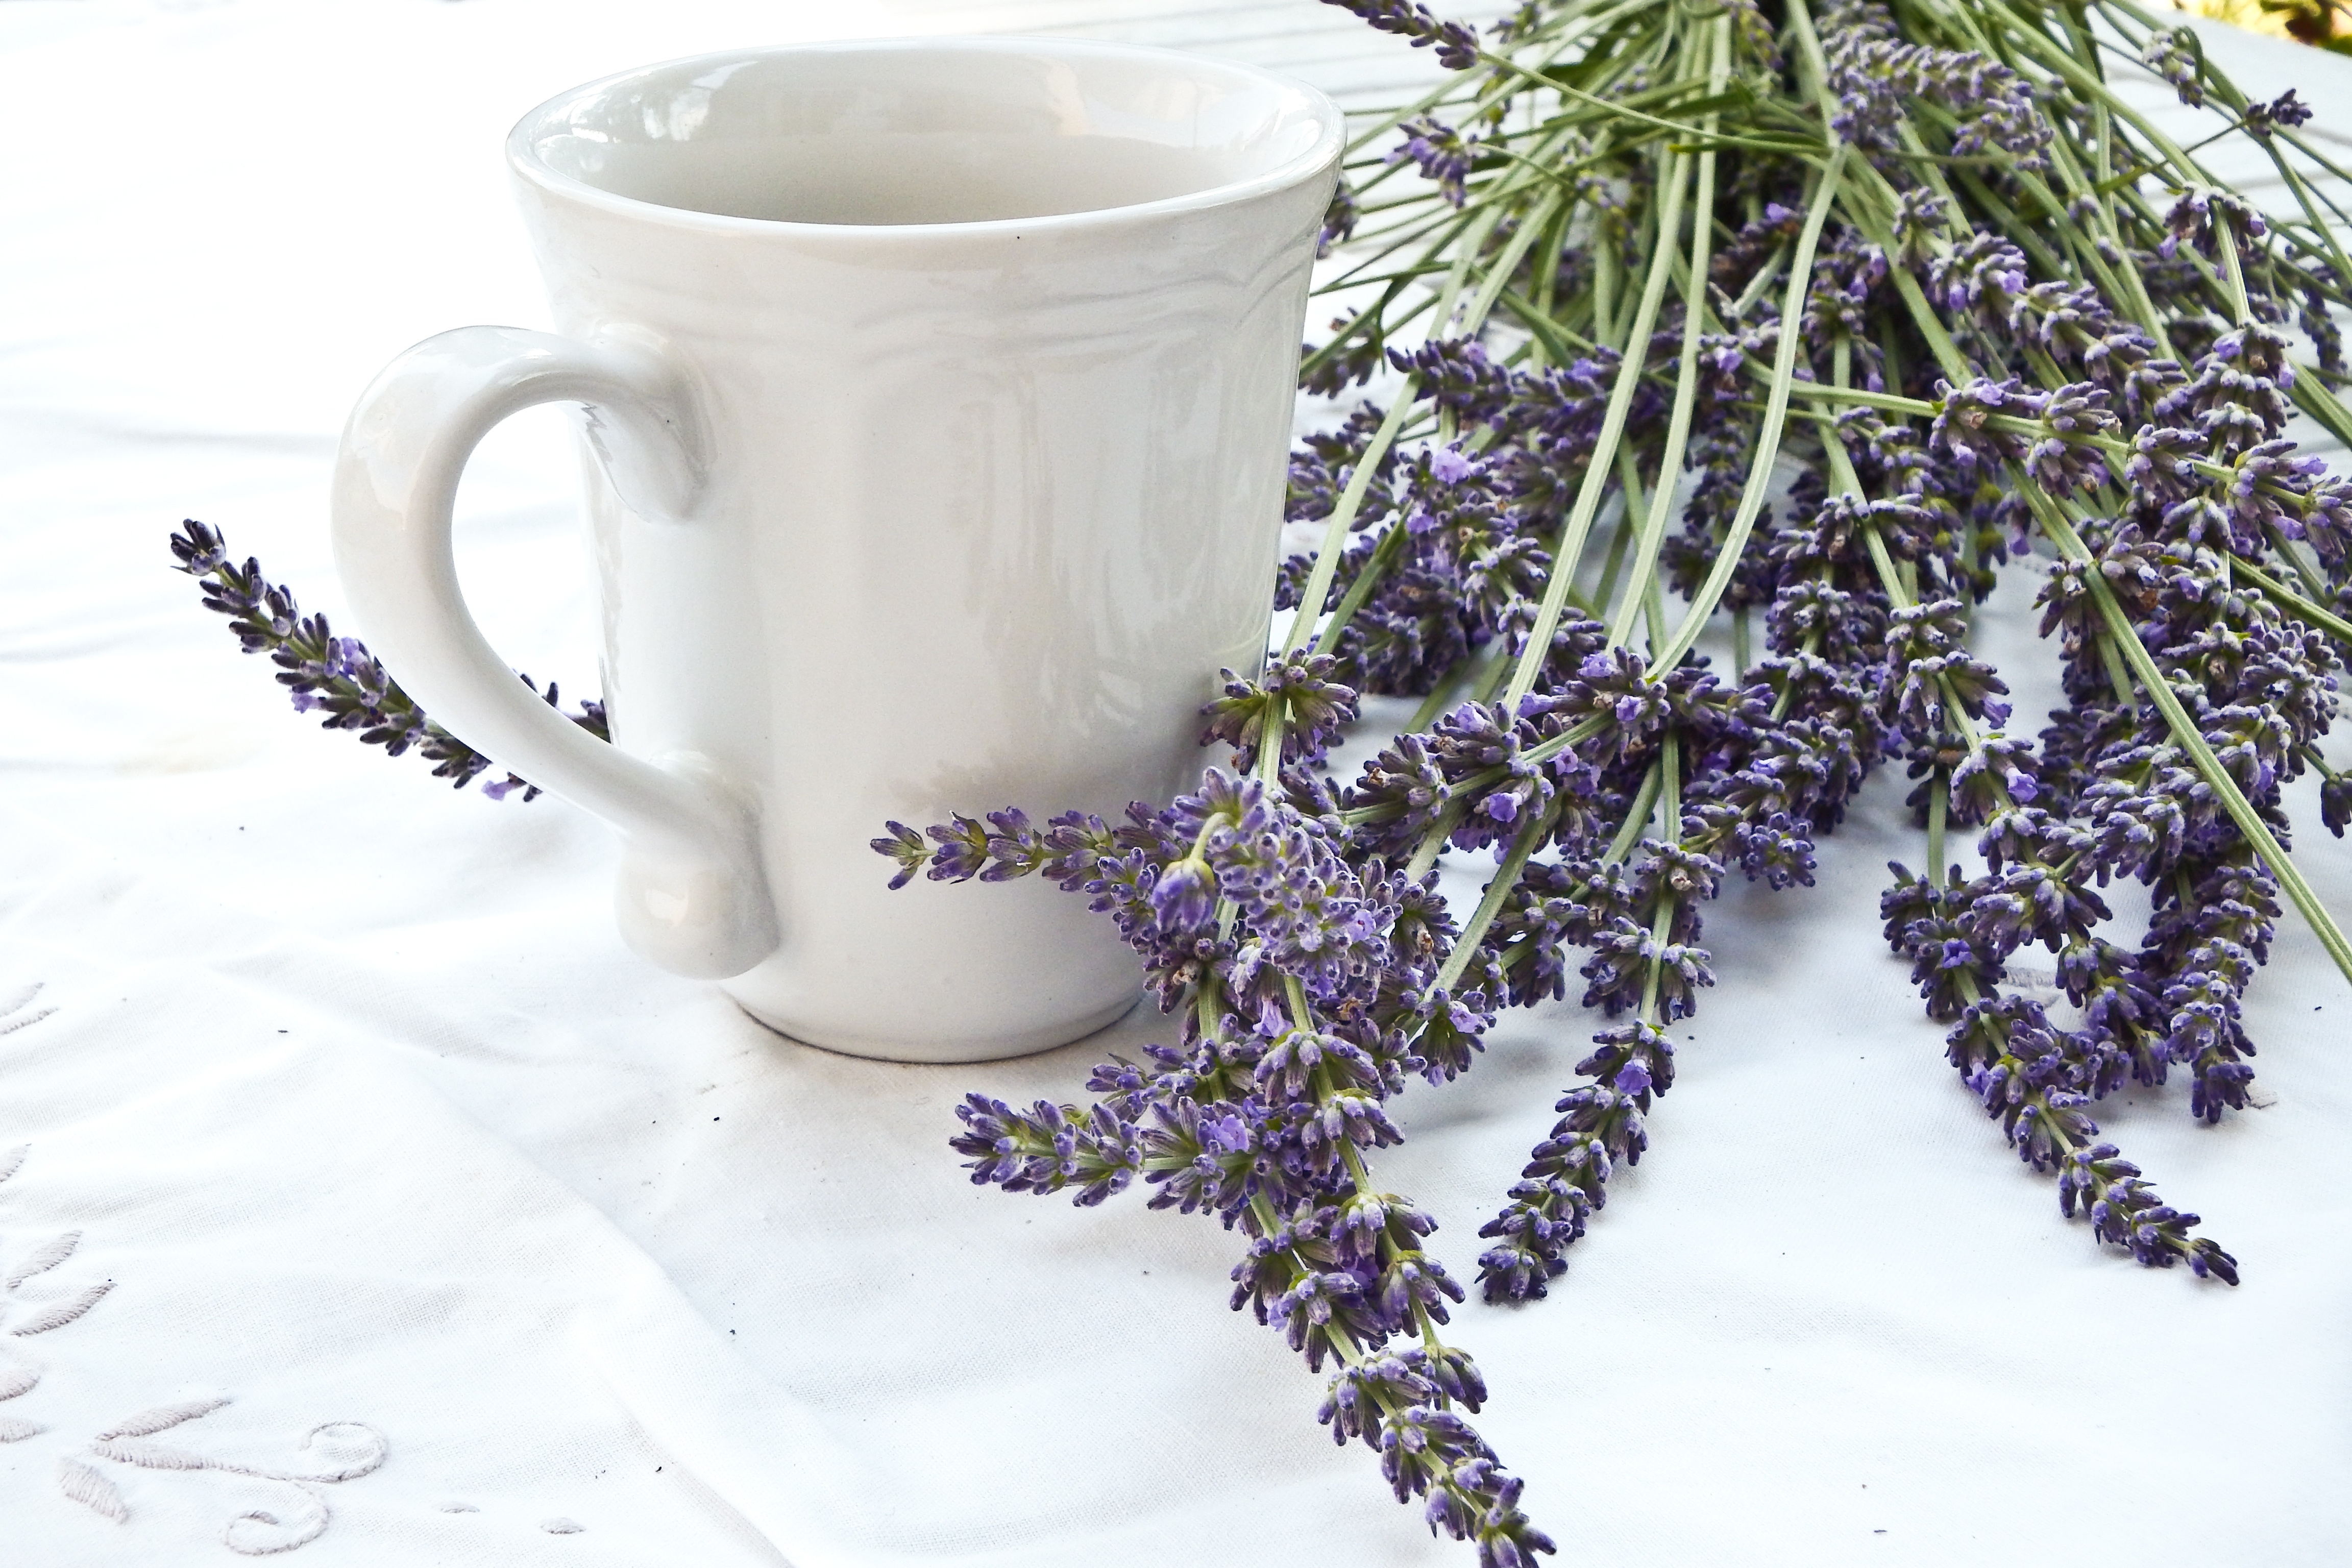
white, flower, cup, herb, produce, blue, lifestyle, lavender, tablecloth, art